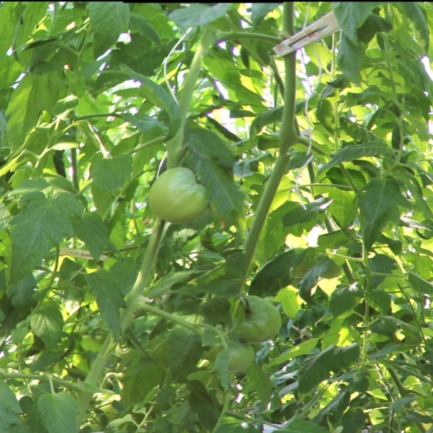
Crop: tomato